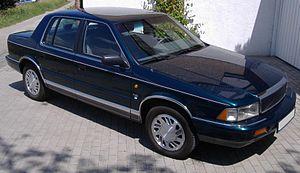
"Les véhicules construits par l'entreprise Chrysler sont des modèles portant le nom de ""Chrysler"", plutôt que l'une de leurs filiales. La plupart des Chryslers ont été des voitures de luxe, hormis en 1970 pour les modèles Européens qui ont été développés par les divisions Simca et Rootes.